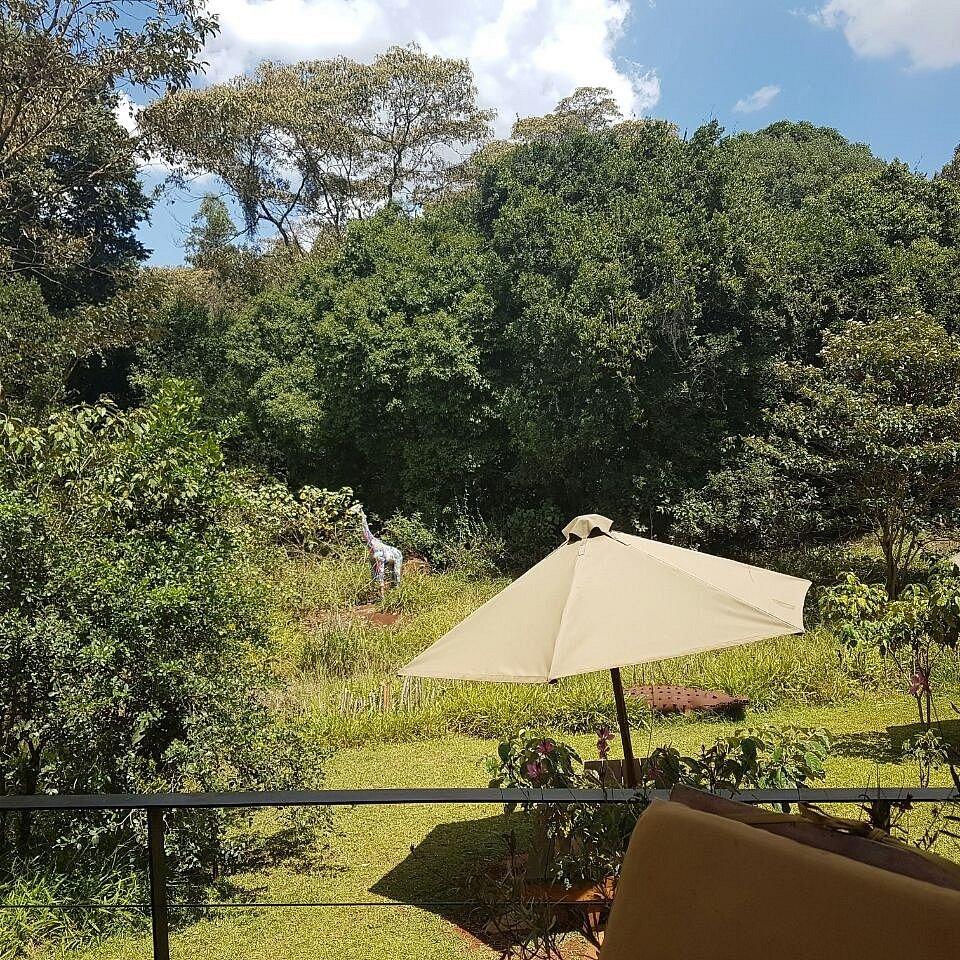
Eneo maalumu lililozungukwa na uoto wa asili ukijumuisha nyasi fupi vichaka pamoja na miti yenye mfano wa mnyama wa mwituni, aina ya twiga ikiashiria kua ni eneo maalumu lililotimika kwa ajili ya uhifadhi wa wanyama pori.